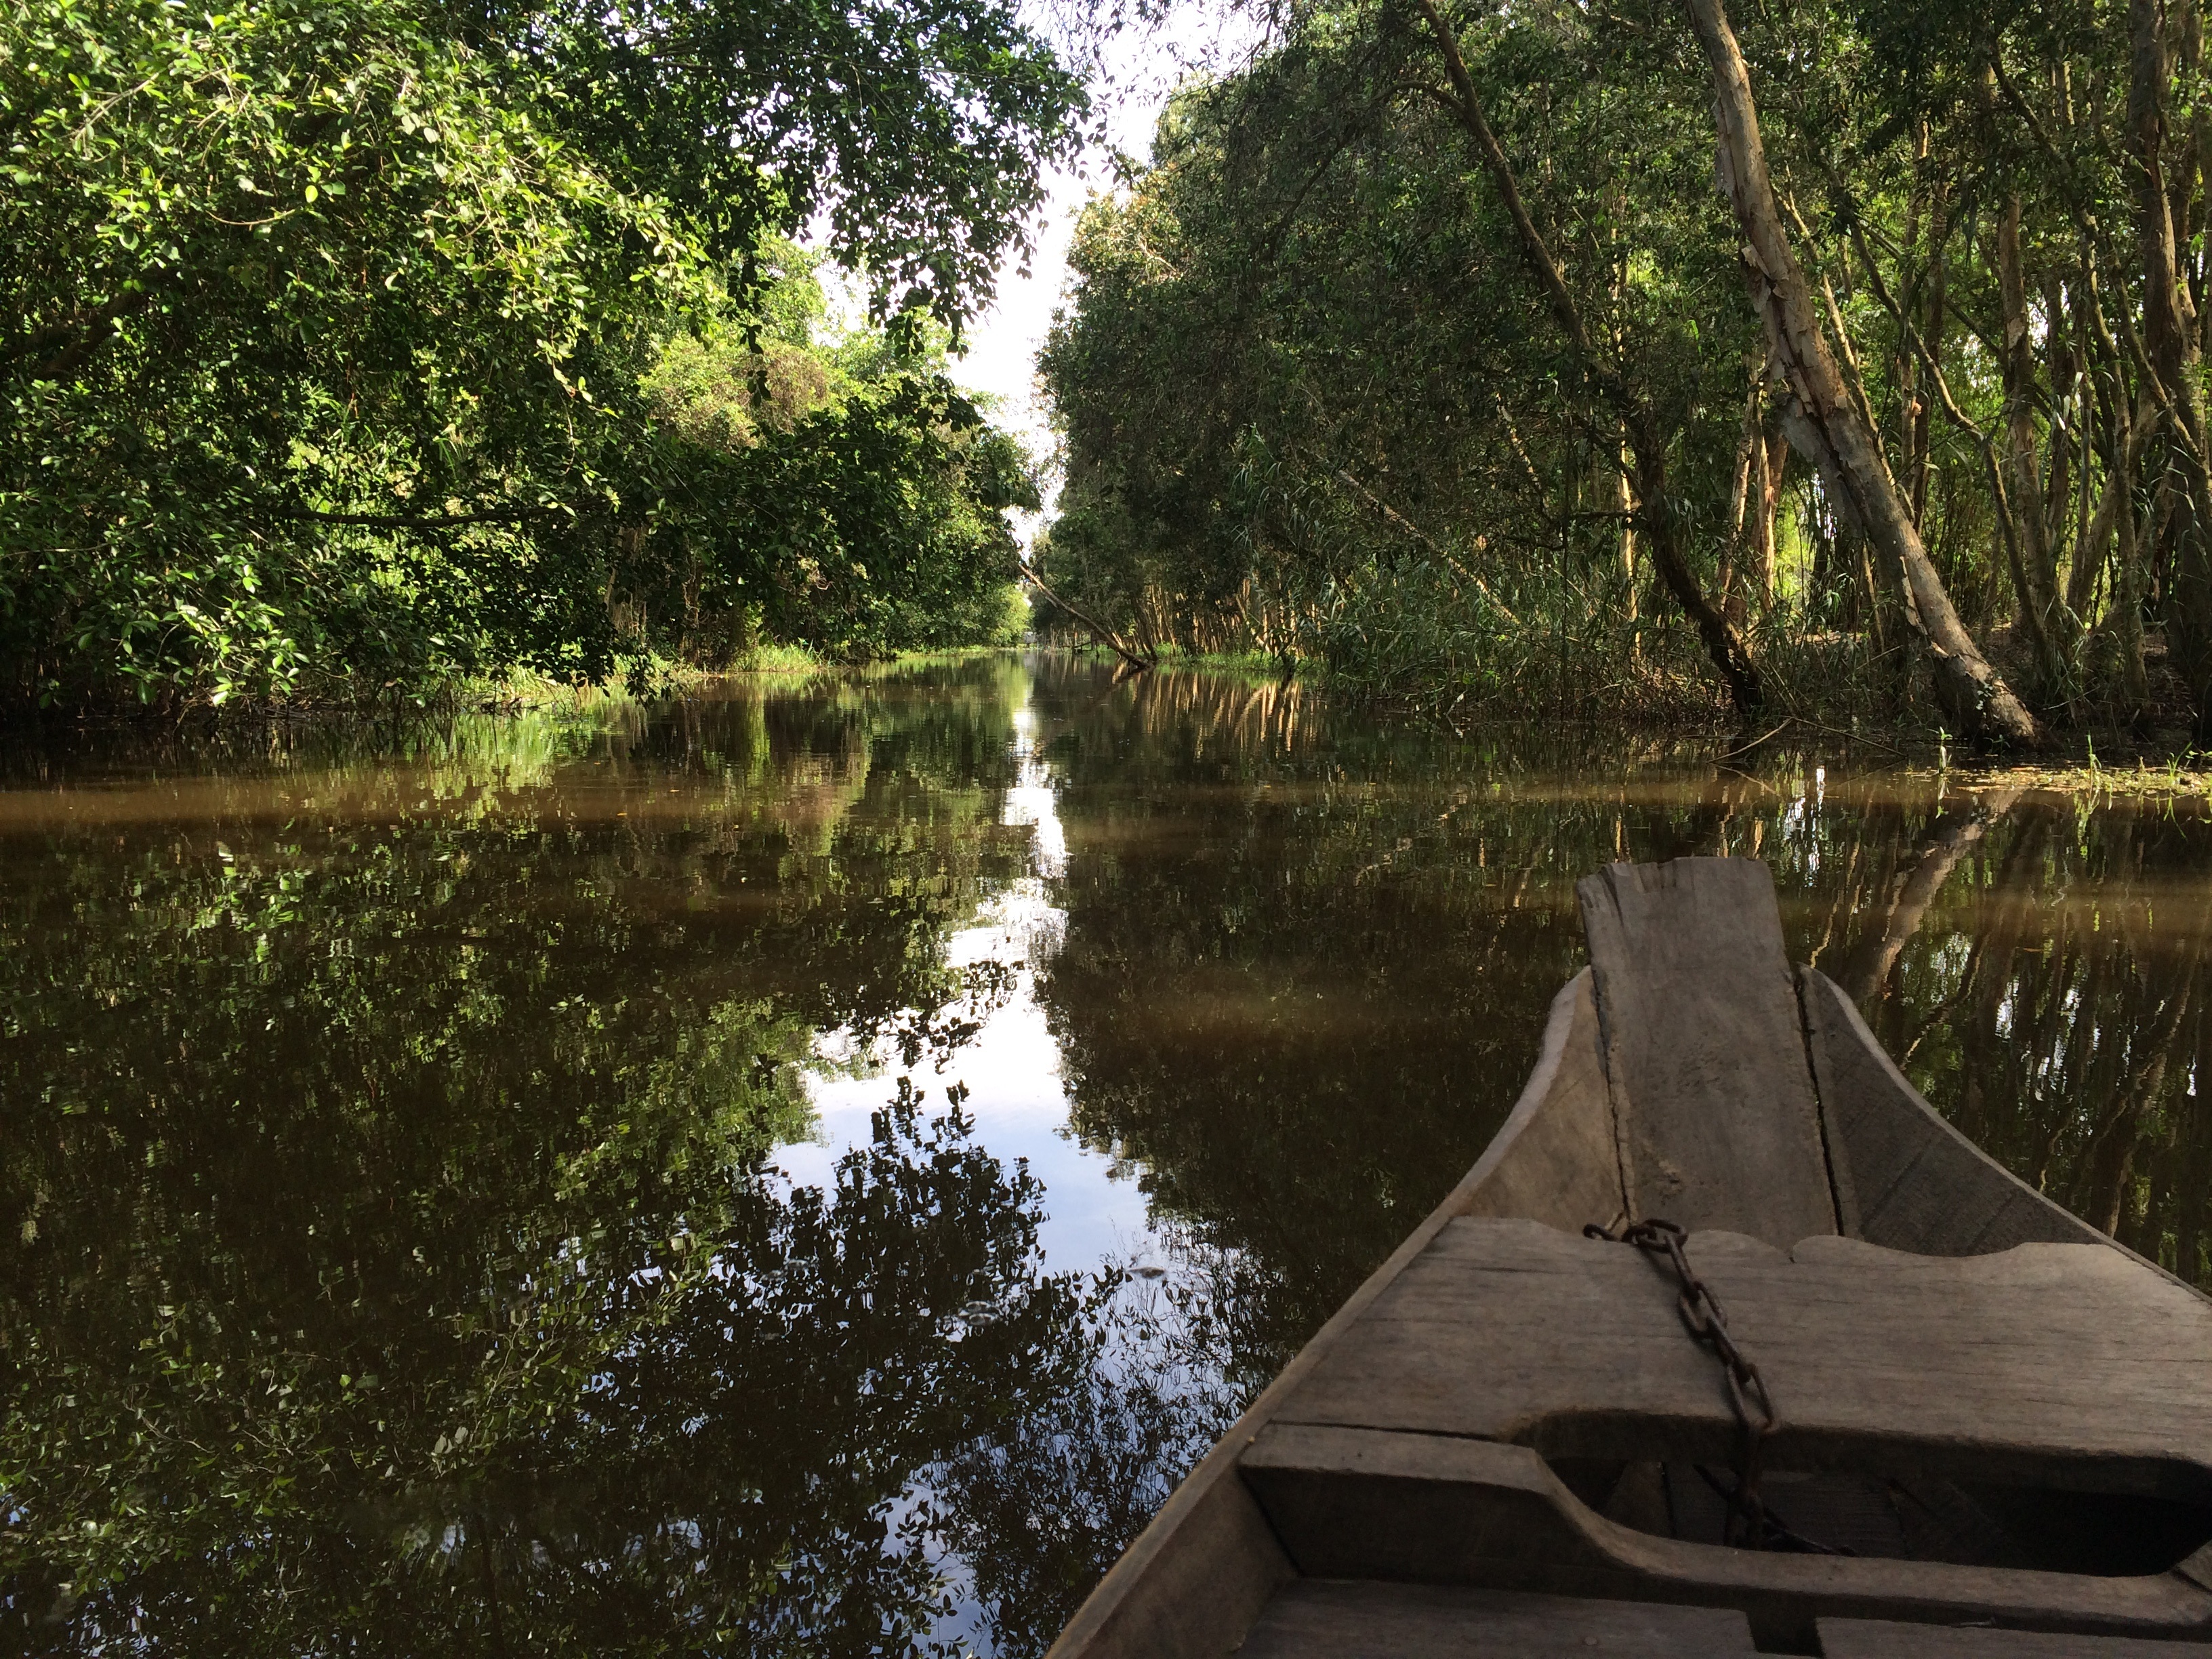
water, forest, countryside, river, canal, pond, reflection, vehicle, jungle, natural, waterway, viet nam, wetland, habitat, vietnam, natural environment, bayou